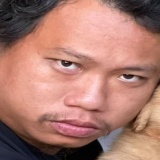
diễn viên Bảo Suzu